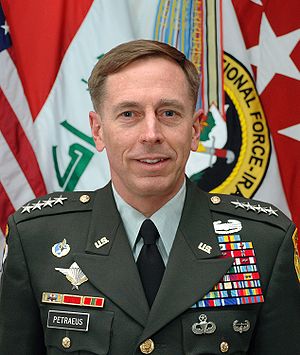
David Petraeus
David Petraeus
David Howell Petraeus er en tidligere general i United States Army og leder af USA's tropper i Irak og Afghanistan, en stilling han blev valgt til af senatet med afstemningsresultatet 81-0, 26. januar 2007. Han tiltrådte 10. februar. Han efterfulgte general George Casey på posten. Som leder af irakstyrken styrede han USA's militære styrker i landet og implementerede Bush-regeringens nye Irak-strategi. Den 23. juni 2010 blev Patraeus udnævnt som øverstbefaldende general for de amerikanske og allierede tropper i Afghanistan, da general Stanley A. McChrystal tog sin afsked efter udtalelser om blandt andre vicepræsident Joe Biden. Denne stilling havde han til 18. juli 2011 og den 31. august blev han pensioneret fra hæren og udnævnt til CIA-direktør. Denne stilling trak han sig fra 9. november 2012 efter det blev afsløret at han havde haft en affære med en kvinde, der skrev hans biografi.